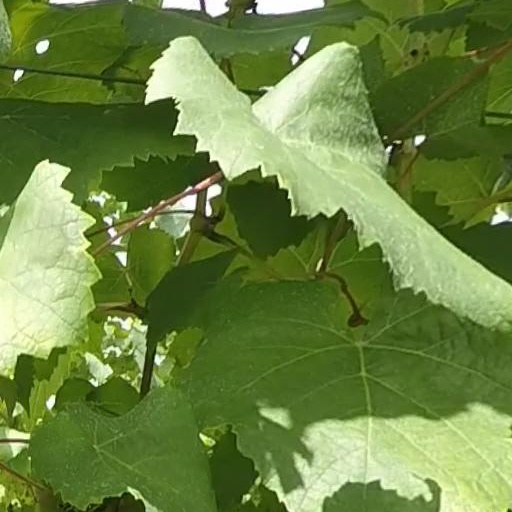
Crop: grape